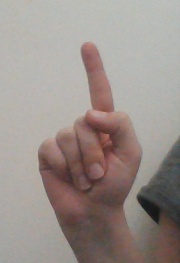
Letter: bb